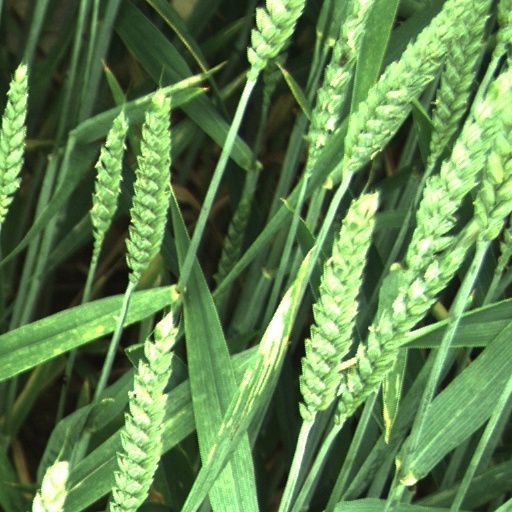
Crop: wheat